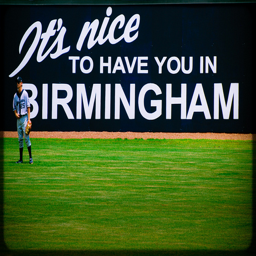
an out fielder waiting for the ball to come into his area
A young man stands in the outfield of a baseball field.
a man standing in the outfield at a baseball game.
A baseball player standing in the outfield in front of the fence with a sign on it.
Someone is doing something right now that is fascinating.